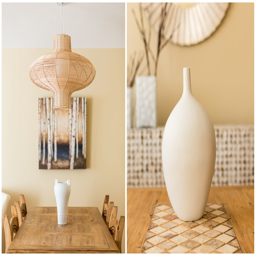
photograph of a dining table and vase